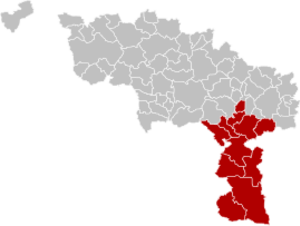
Carte indiquant la localisation d'arrondissement de Thuin dans la Province de Hainaut.